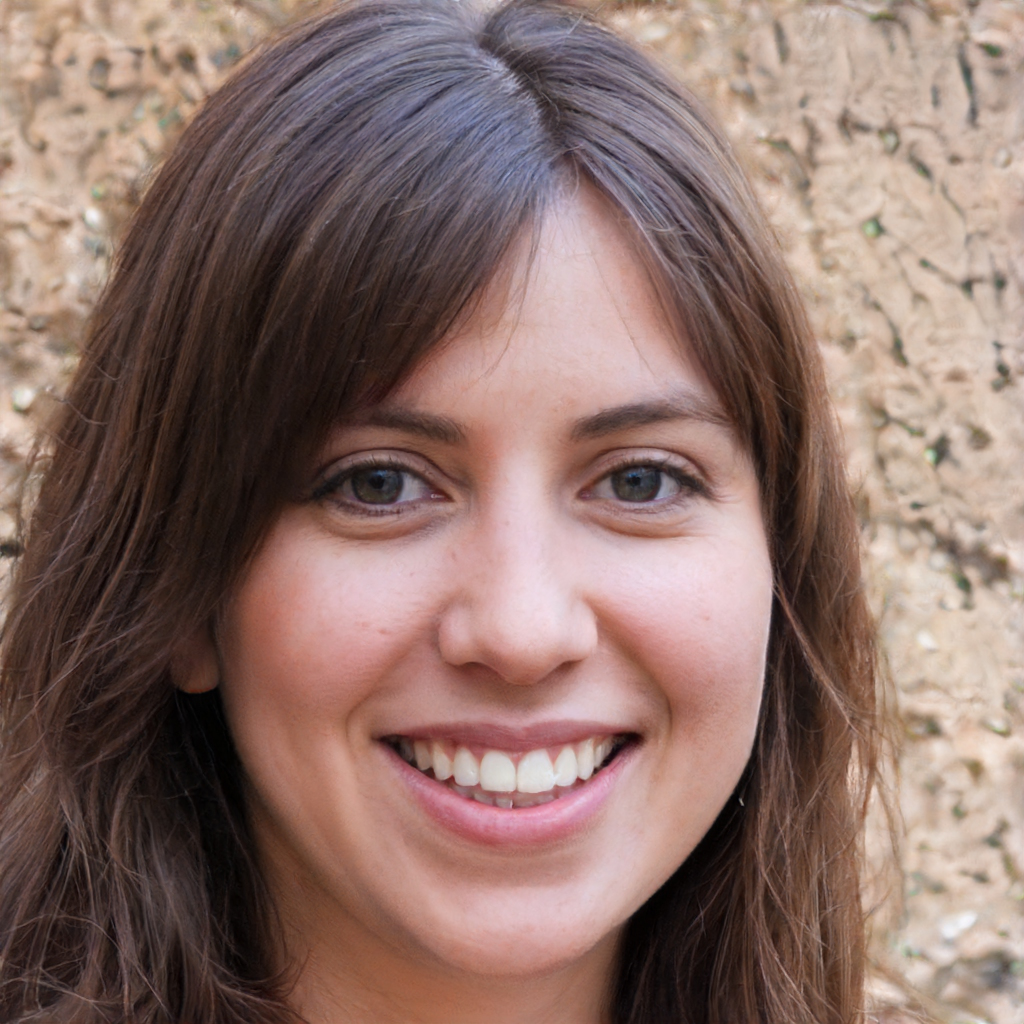
Label: Colored